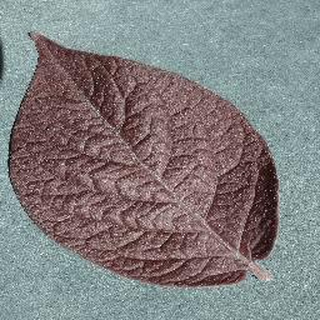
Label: healthy_potato